Feudal barony of Dunster

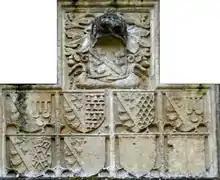
Sculpted stone heraldic shields on western arch of the Gatehouse to Dunster Castle in Somerset, erected by Sir Hugh Luttrell (died 1521).

Sir Hugh Luttrell (died 1521), son of Sir James Luttrell (1426/7-1461). He joined Henry Tudor, Earl of Richmond on his landing in Wales in 1485, following his return from exile in France, and fought for him at the Battle of Bosworth in 1485. Following Richmond's accession to the throne as King Henry VII (1485–1509), he obtained the reward from that king of a reversal of his father's attainder and received restoration of his lands from the Herberts, who had never lived at Dunster, having been long seated in Wales. He was instrumental in quelling the rebellion in Devon. In 1487 on the coronation of the queen he was appointed K.B. He was Sheriff of Somerset and Dorset in 1488. He erected the surviving sculpted stone heraldic panel above the western arch of the Gatehouse to Dunster Castle, showing on six shields (a further two blank) the arms of Luttrell, Beaumont, Audley, Courtenay of Powderham and Hill. His Easter Sepulchre monument, erected post 1538 as ordered in the will of his son Sir Andrew, survives standing against the north wall of the chancel of St Mary's Church, East Quantoxhead, and shows on its base three sculpted heraldic escutcheons, the left-hand one of Luttrell alone, the central one of Luttrell impaling Hill and the right-hand one of Luttrell impaling Wyndham. On top is his heraldic achievement showing an escutcheon with the Luttrell arms with a strap and buckle above connecting it to the helm above. The supporters are two Bohun swans, wings elevated, each chained and collared with a crown. These emphasise descent from the de Bohun family via Elizabeth Courtenay (d 1395), the wife of Sir Andrew Luttrell. On top of the helm is the canting Luttrell crest of a "loutre" (otter). He married twice: